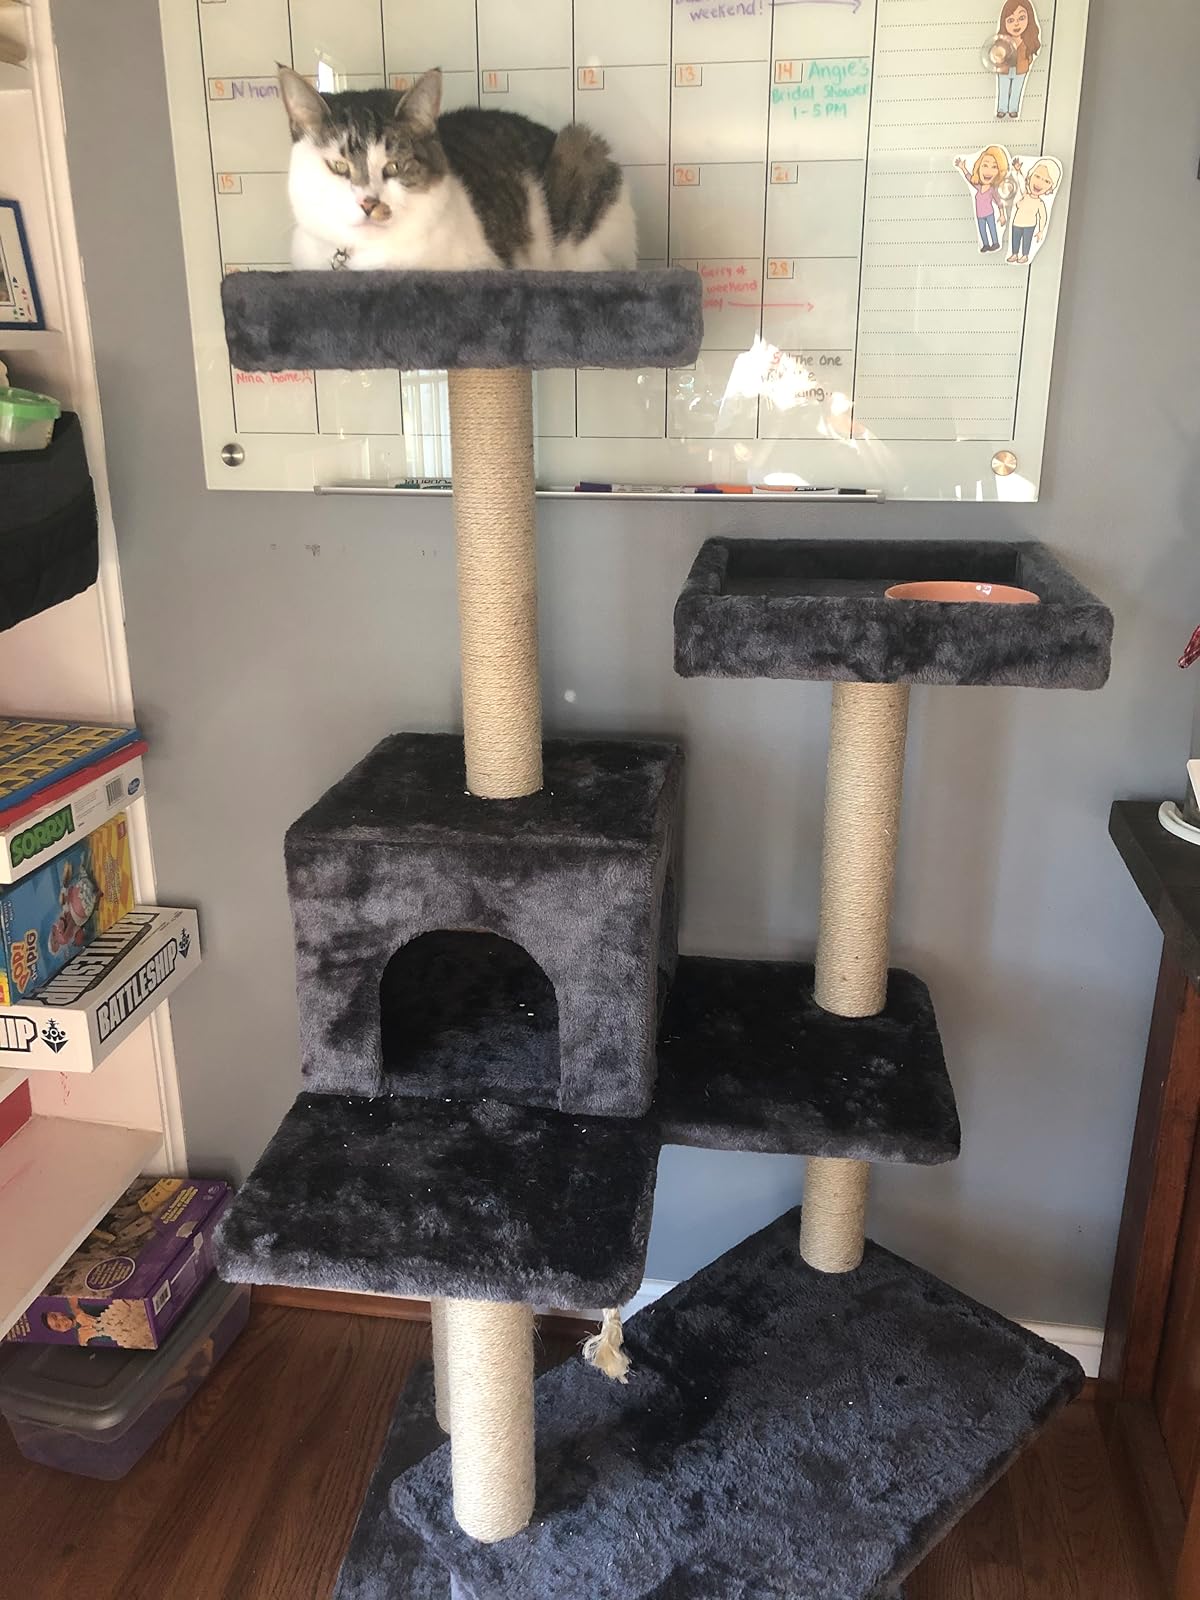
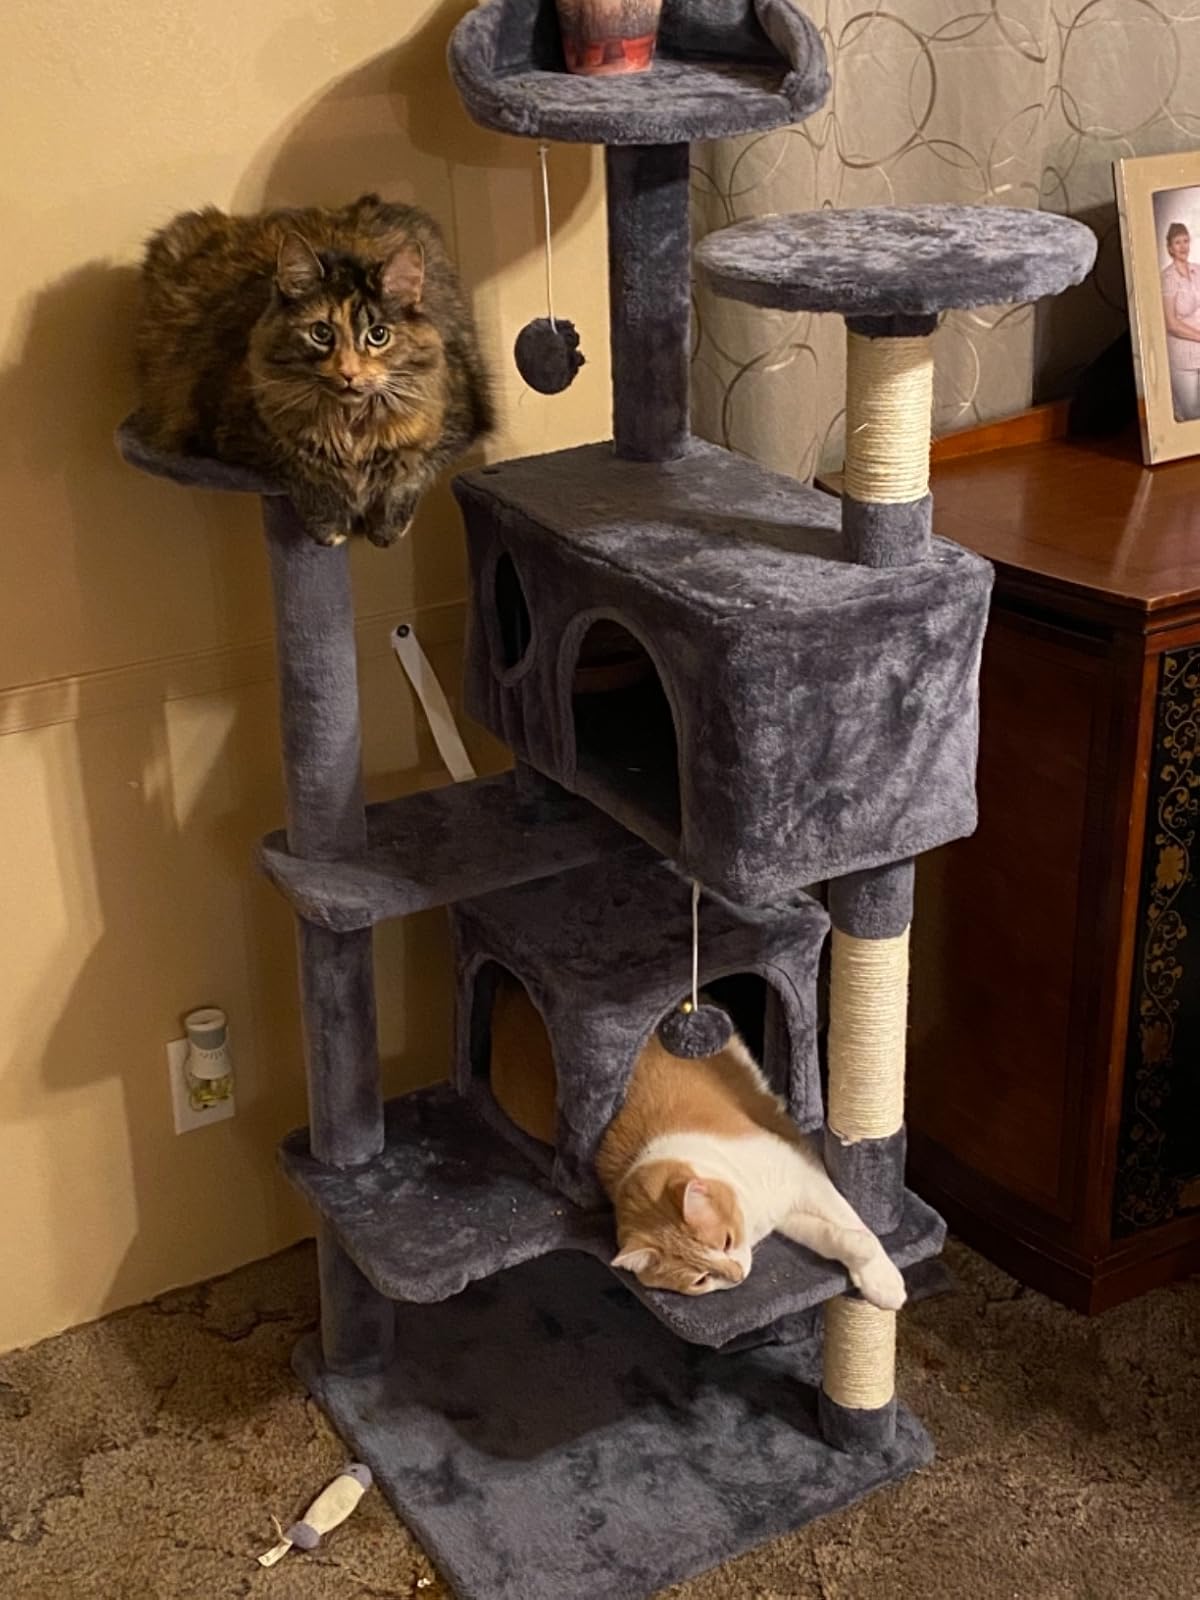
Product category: items_cat tree
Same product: no